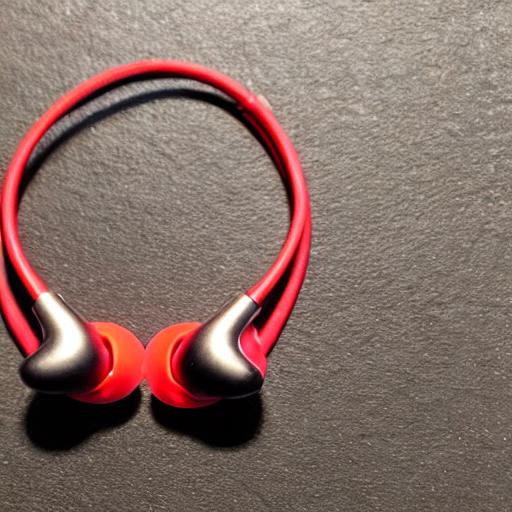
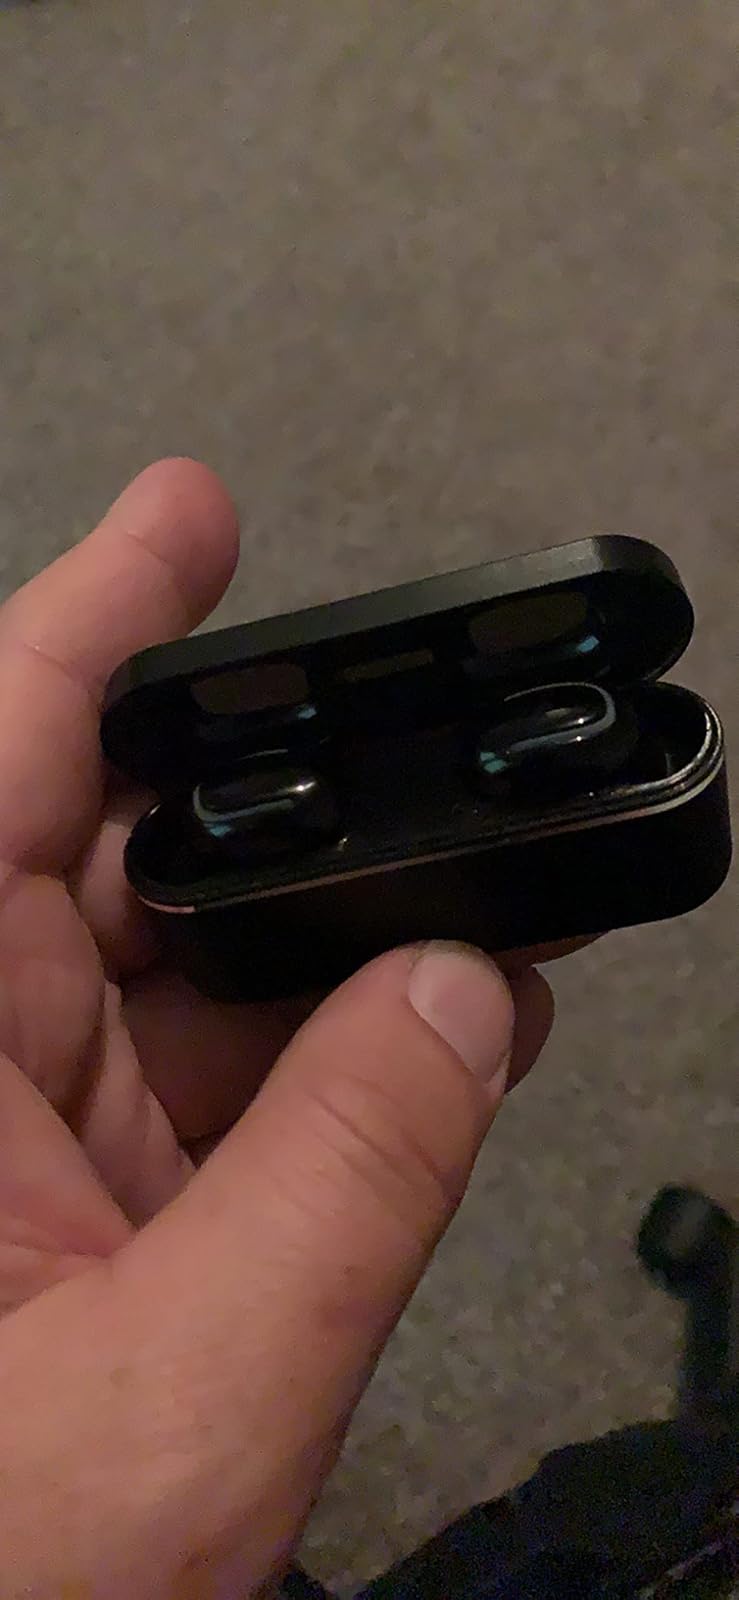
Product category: earbuds
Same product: no